2011 Boise State Broncos football team

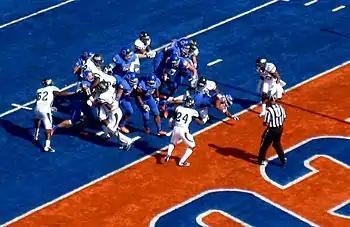
Doug Martin diving for a 5-yard TD in the 2nd quarter.

For the second consecutive week, despite winning, the Broncos would fall in the rankings, this time in both polls. They fell one spot in both polls to now be ranked #6 in the coaches poll and #5 in the AP poll. They did still receive one first place vote in the AP poll.